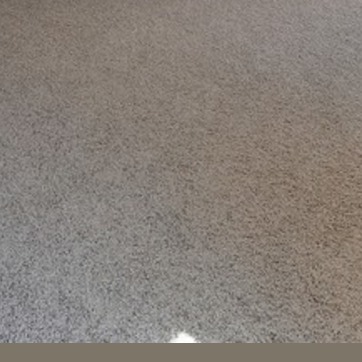
Material: carpet